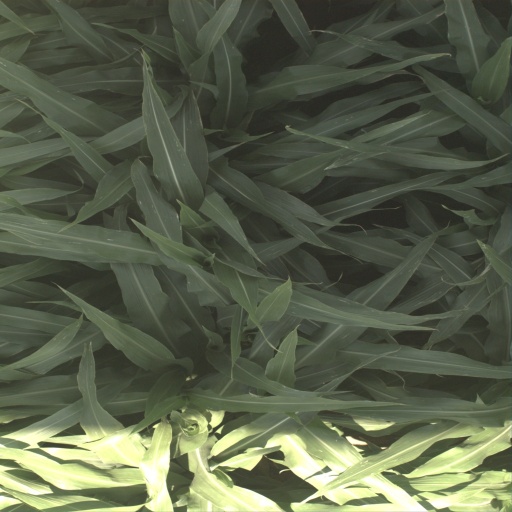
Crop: sorghum